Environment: real
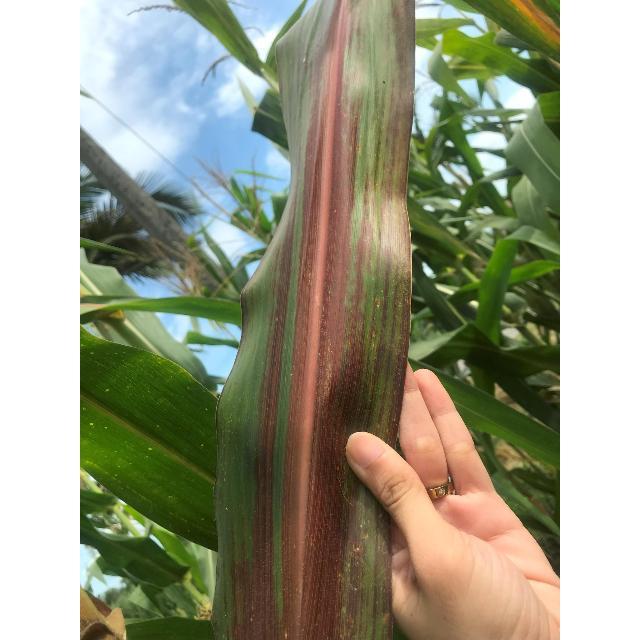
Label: phosphorus_deficiency